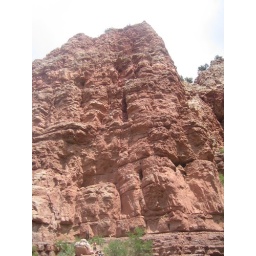
Canyon wall above the swimming hole.